2021 Washington wildfires

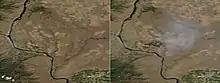
Batterman Fire: Satellite image of Wenatchee, Washington area on July 3 before the fire and July 5 showing smoke plume and 10 km long burn scar south of Badger Mountain

The Batterman Fire in Douglas County near East Wenatchee began on Independence Day in the hills above Pangborn Memorial Airport. By July 6, it had burned , and many residents had been ordered to evacuate. Batterman Road and Rock Island Grade Road along Rock Island Creek were closed. The fire was reported fully contained on July 12, with a revised burned area of .